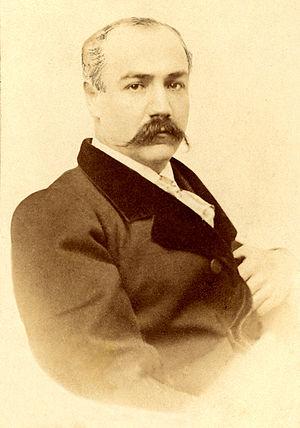
Benjamín Vicuña Mackenna, né le 25 août 1831 à Santiago du Chili et mort le 25 janvier 1886 à son hacienda de Santa Rosa de Colmo, est un historien, écrivain et homme politique chilien qui a joué un rôle important dans l'histoire du Chili notamment comme intendant de Santiago.